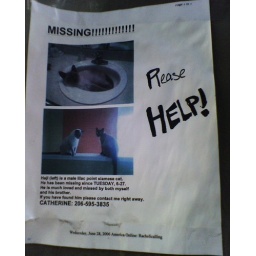
lost cat in sink #2